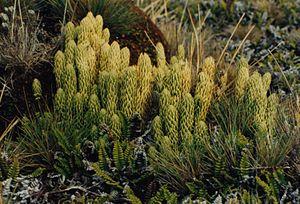
Huperzia saururus est un lycopode de forme massive pouvant supporter des températures fraîches qui vit dans l'hémisphère sud dans les régions sub-antarctiques ou dans les montagnes d'Afrique et d'Amérique du Sud.
Un strobile est un terme employé en sciences de la vie.